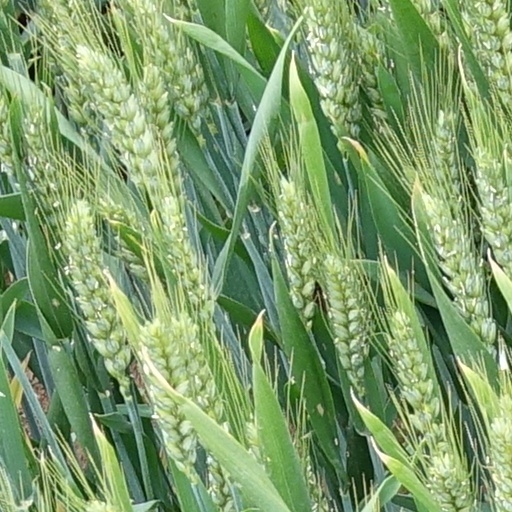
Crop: wheat